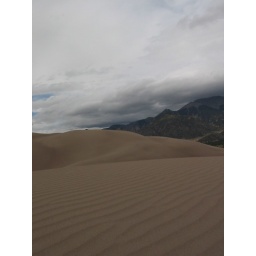
those are the sangre de cristo mountains with the clouds hanging over them in the background..